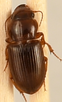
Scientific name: Cratacanthus dubius
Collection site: North Sterling NEON (STER), plot STER_035